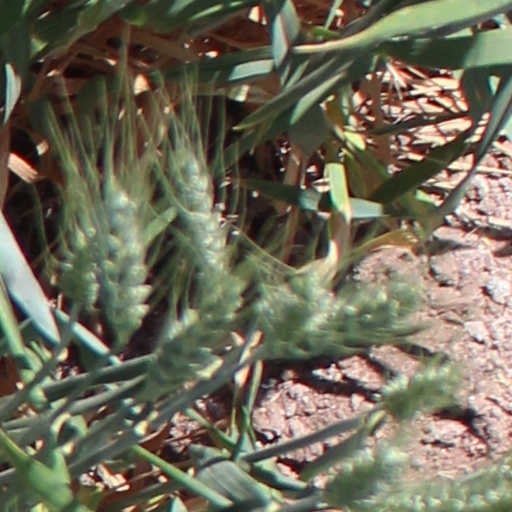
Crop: wheat